Fanny Fitzwilliam

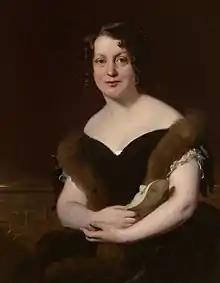
"by John Prescott Knight".

Frances "Fanny" Elizabeth Fitzwilliam ("née" Copeland) (26 July 1801 – 11 September 1854) was an English actress.